Benjamin Thomas Pouncy

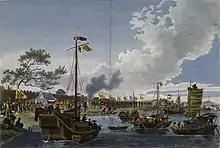
"Chinese military drawn out in compliment to the British Embassador" (1796), scene of the Macartney Embassy, engraved by Benjamin Thomas Pouncy after William Alexander

Pouncy also executed many of the plates for Captain Cook's second and third "Voyages", after William Hodges and John Webber, 1777 and 1784; George Staunton's "Embassy of Lord Macartney to China", 1797; Farington's "Views of the Lakes in Cumberland and Westmorland", 1789; Robert Bowyer's "History of England", Thomas Macklin's Bible, and the "Copperplate Magazine".